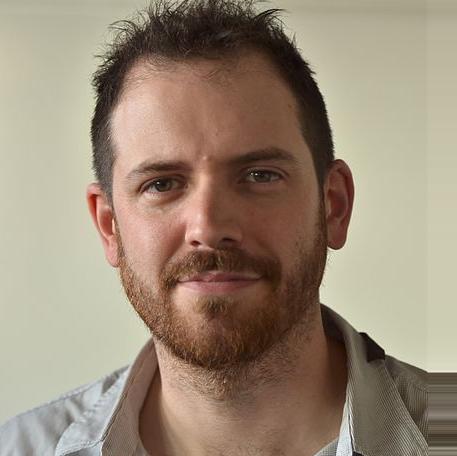
Age: 36